1999 AFL Grand Final

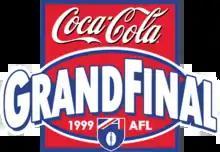
The Melbourne Cricket Ground, where the 1999 AFL Grand Final took place.

The 1999 AFL Grand Final was an Australian rules football game contested between the North Melbourne Football Club and the Carlton Football Club in the annual grand final of the Australian Football League (formerly the Victorian Football League), staged to determine the premiers for the 1999 AFL season. The match, attended by 94,228 spectators, was won by the Kangaroos by a margin of 35 points (the second consecutive year in which the premiership decider was determined by that margin). It was the club's fourth and (as of 2024) most recent premiership victory.